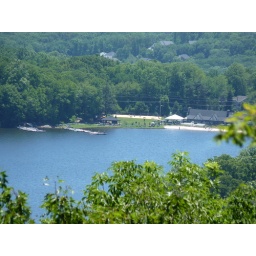
Taking a peep at a private lake communitytop of green trail bear left near stone ruins - turkey mountain NJ